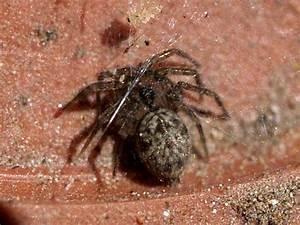
spider